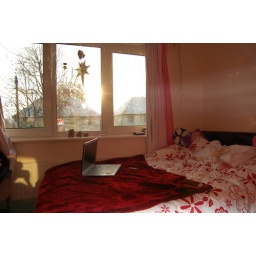
hello bed :) i love getting the sunshine through my window in the morning